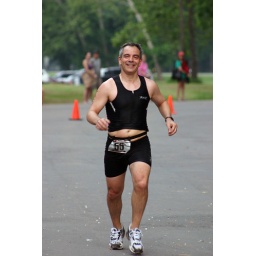
June 1st LR Sprint TRI with the swim in the ski lake and the bike and run on the NLR River trail